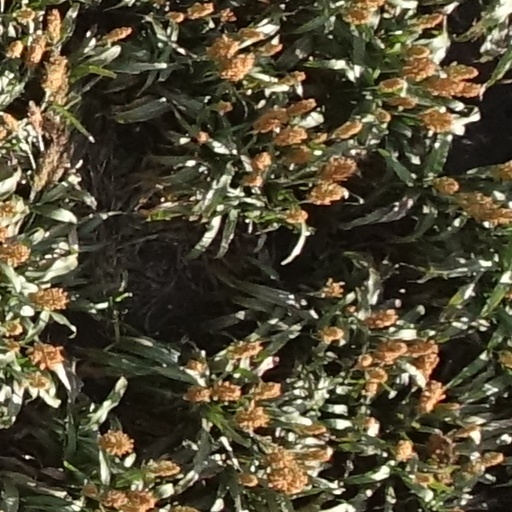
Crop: sorghum